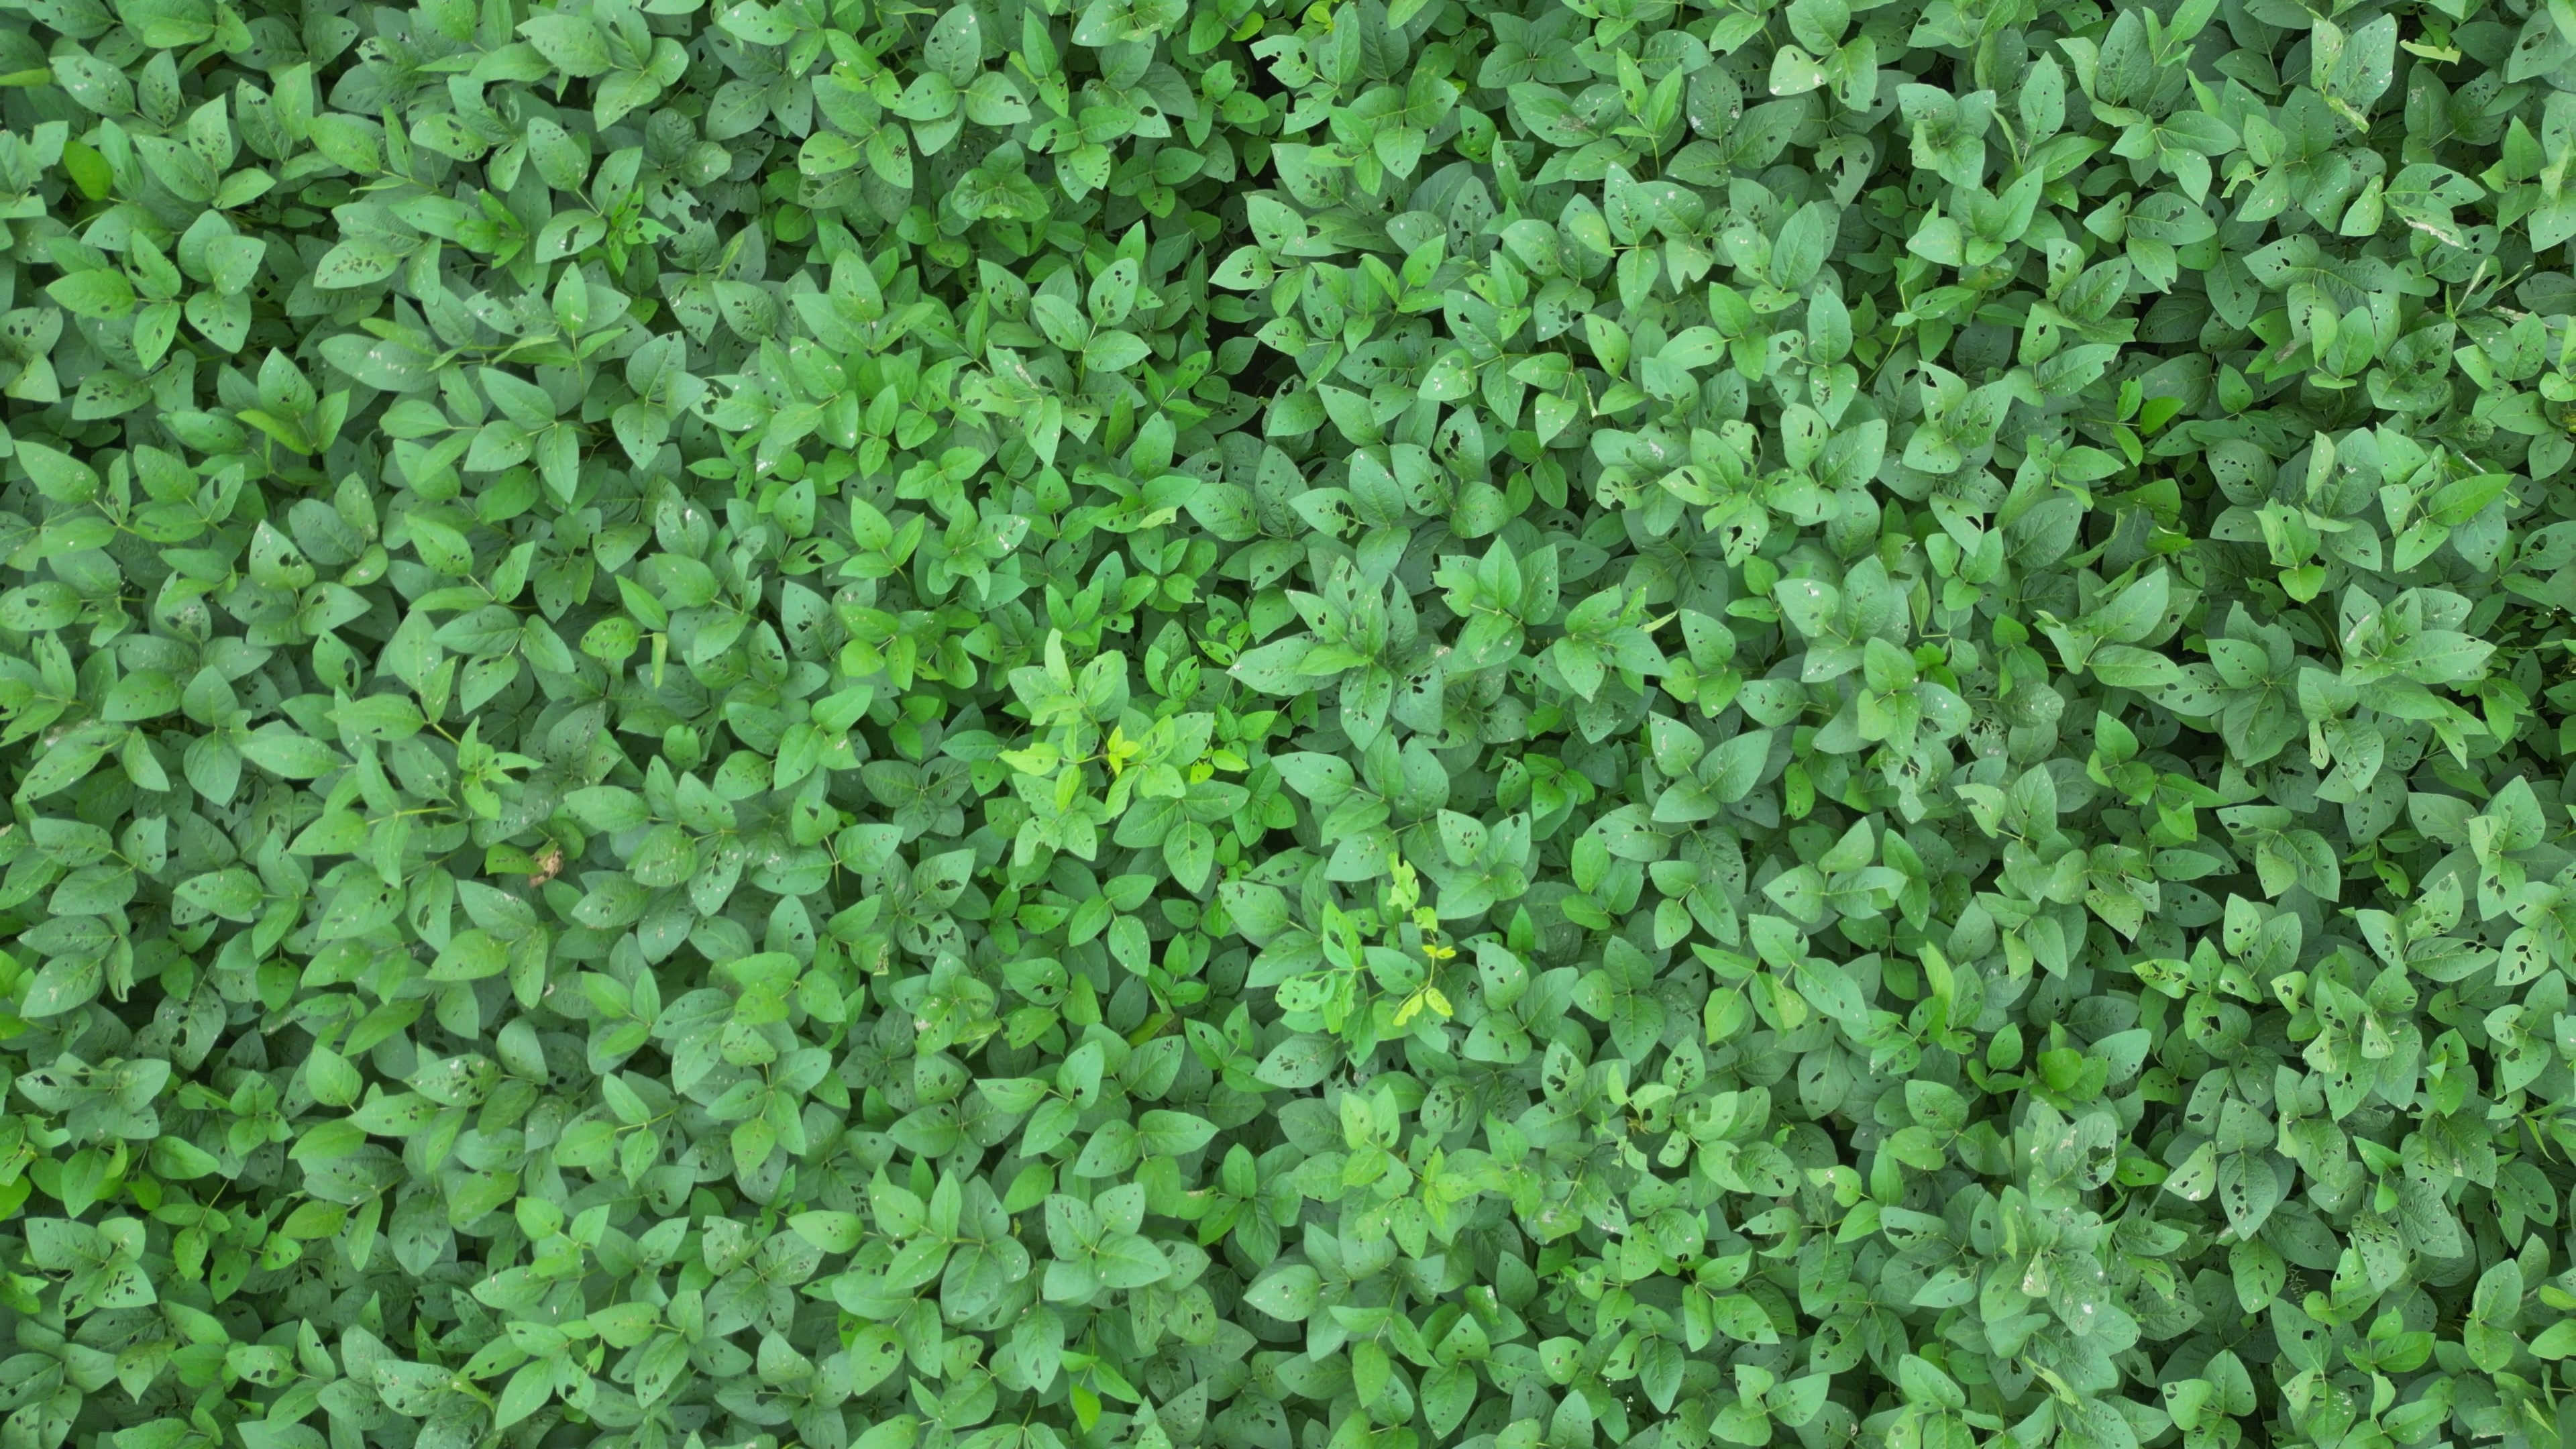
Label: Semilooper_Pest